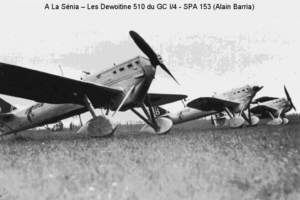
Dewoitine 500 à la Sénia
L'Escadrille SPA153 est une escadrille de l'armée de l'air française créée lors de la première guerre mondiale. Elle est toujours active et est la 2ᵉ des trois escadrilles de l'escadron de chasse 1/3 Navarre sur la base aérienne de Nancy-Ochey.
L'histoire de l'Armée de l'air française est à la fois celle des moyens aériens militaires et celle des supports à ces moyens. Elle débute avec l'aéronautique militaire.
Le Dewoitine D.500 est un chasseur français de l'entre-deux-guerres construit par Dewoitine. Il fut le premier appareil monoplan à ailes basses cantilever à entrer en service au sein de l'armée de l'air française.